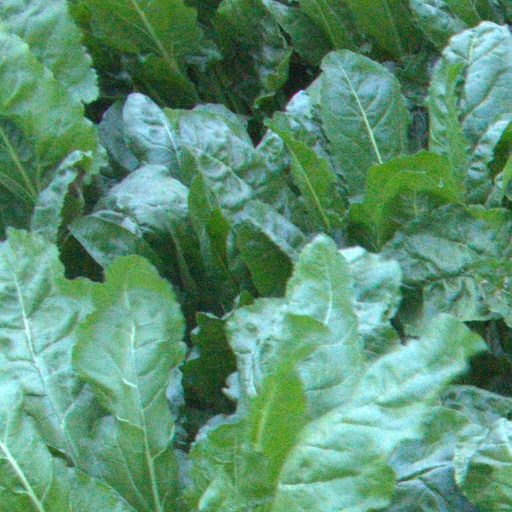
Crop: sugar beet